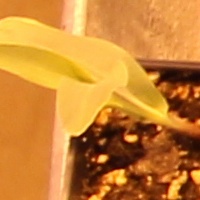
Label: Corn